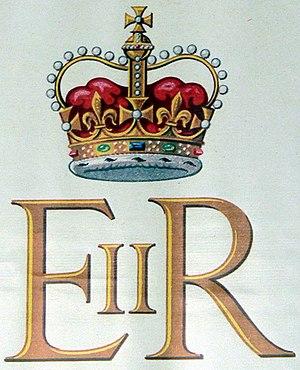
Un monogramme est un emblème qui réunit plusieurs lettres en un seul dessin, avec ou sans ornements supplémentaires. Comme tout emblème, il représente une personne, une entité ou un groupe. Il peut aussi servir à signer, à marquer un sceau, des meubles ou tout autre objet appartenant au propriétaire ou au titulaire du monogramme.